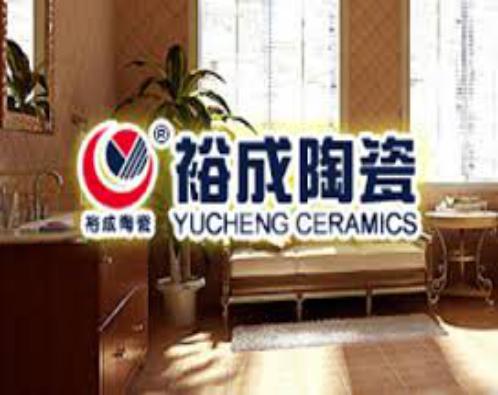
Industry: Others